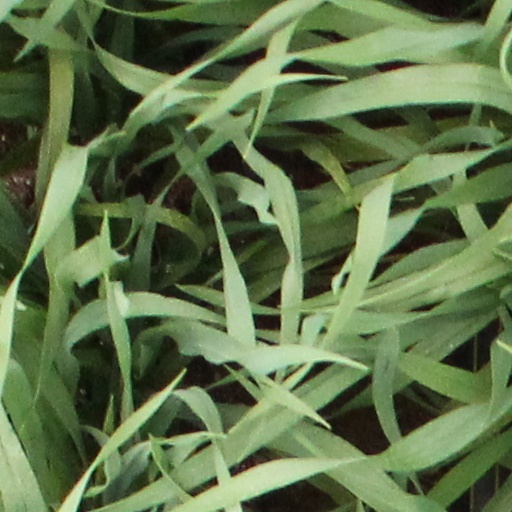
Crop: wheat